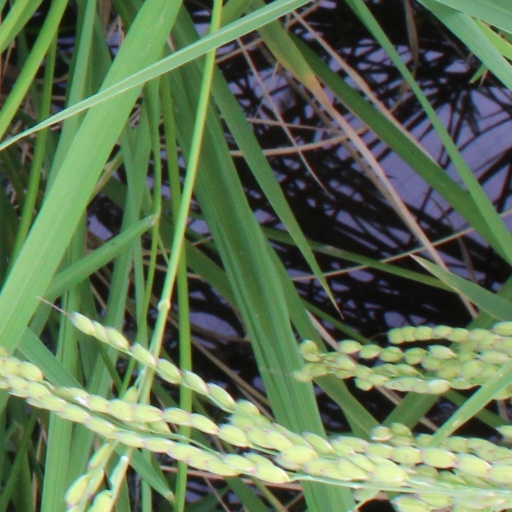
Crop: rice